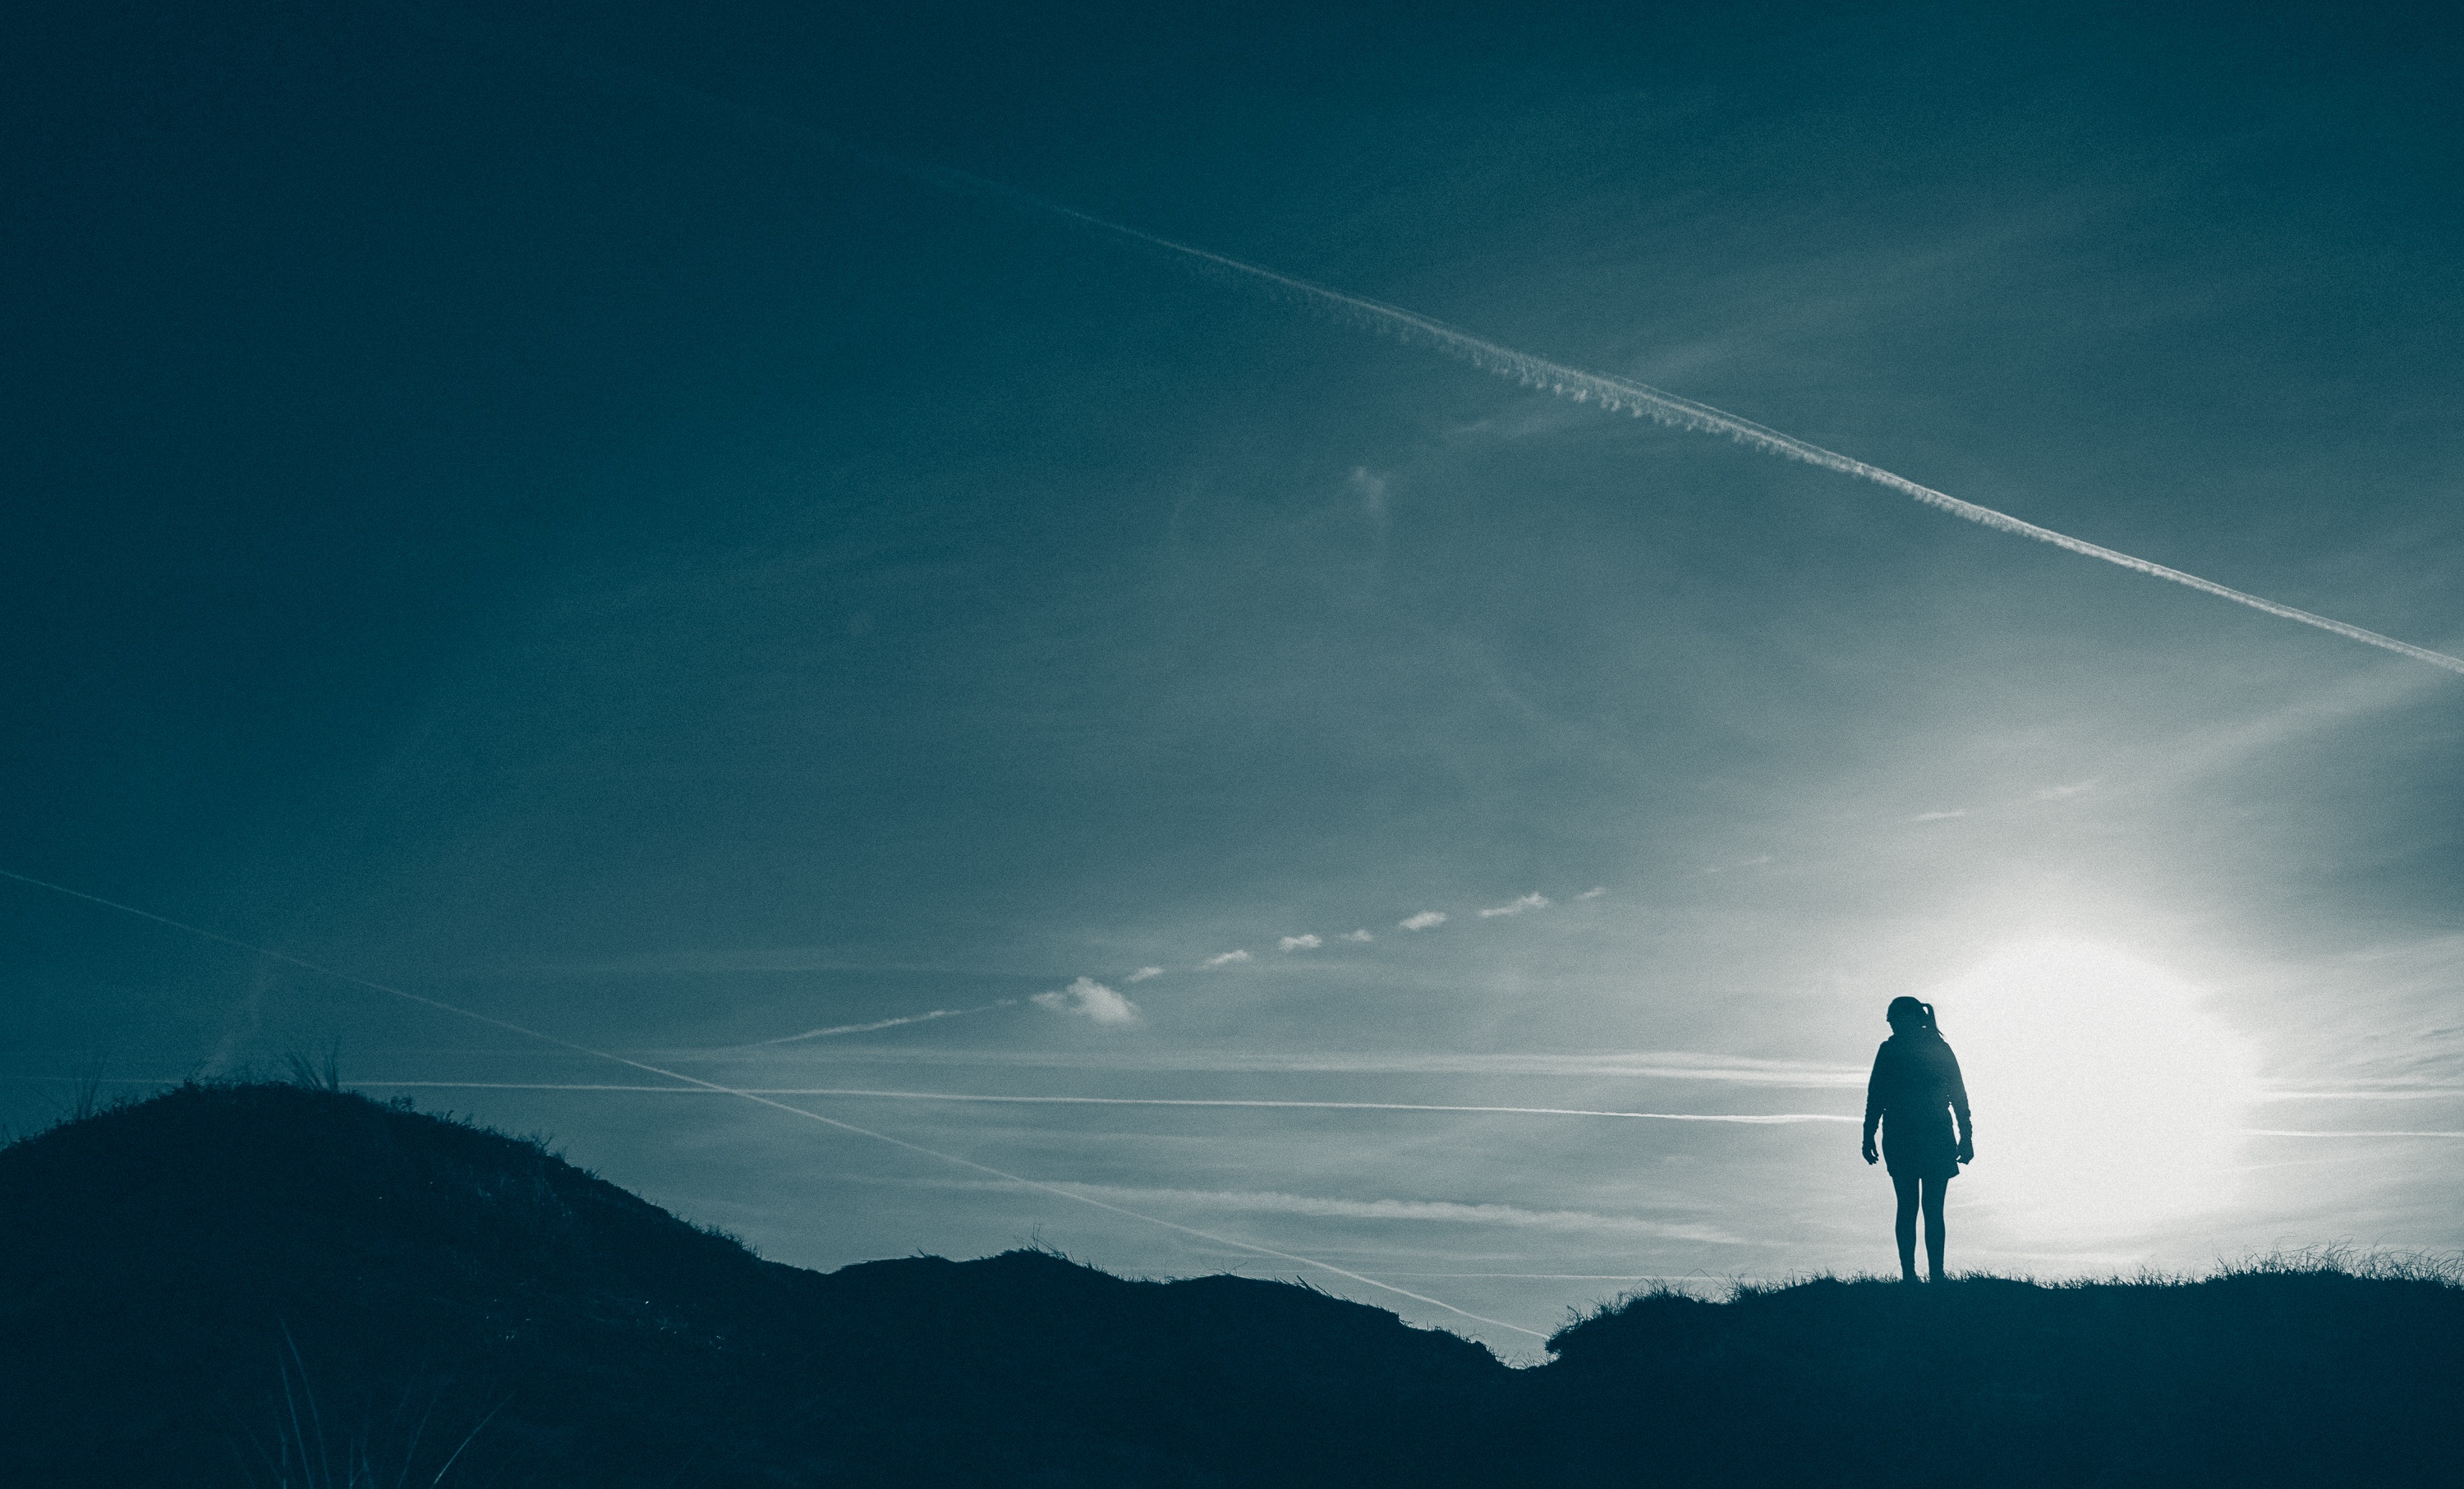
horizon, mountain, light, cloud, sky, sunlight, wave, wind, dawn, atmosphere, mountain range, weather, darkness, blue, atmospheric phenomenon, atmosphere of earth, computer wallpaper